PSPaudioware

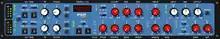
Lexicon PSP 42 digital stereo delay and phrase sampler plug-in

In 2002, PSPaudioware unveiled a software emulation of the Lexicon PCM42. Lexicon themselves approved the plug-in and gave them the rights to use the name. PSPaudioware later released their own variation on the PCM42, dubbed the PCM 84. In 2010, the PSP 84 was updated to the PSP 85.